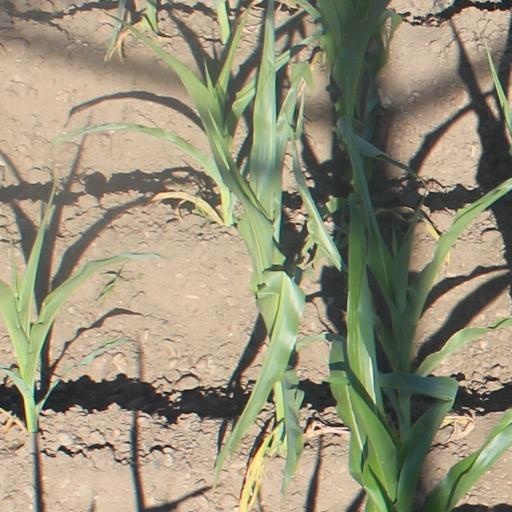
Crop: maize; corn